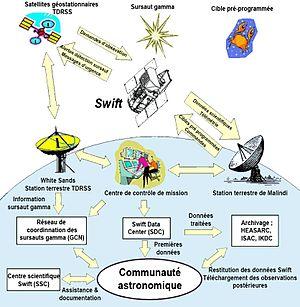
Schéma décrivant le processus des observations effectuées par observatoire spatial Swift et de leur traitement (légendes en français)
Swift est un télescope spatial multi spectral développé par l'agence spatiale américaine, la NASA, avec des contributions importantes de l'Italie et du Royaume-Uni. Lancé en 2004 par un lanceur Delta 2, Swift a pour objectif d'identifier, localiser et observer les sursauts gamma. Cette mission du programme Explorer est pilotée par le Centre de vol spatial Goddard et son coût est d'environ 250 millions de dollars américains. L'université d'État de Pennsylvanie joue un rôle central dans la réalisation de l'instrumentation scientifique et héberge le centre de contrôle de mission du télescope spatial. La mission initiale doit durer deux ans mais la mission est prolongée à plusieurs reprises et Swift est toujours pleinement opérationnel en juin 2020.